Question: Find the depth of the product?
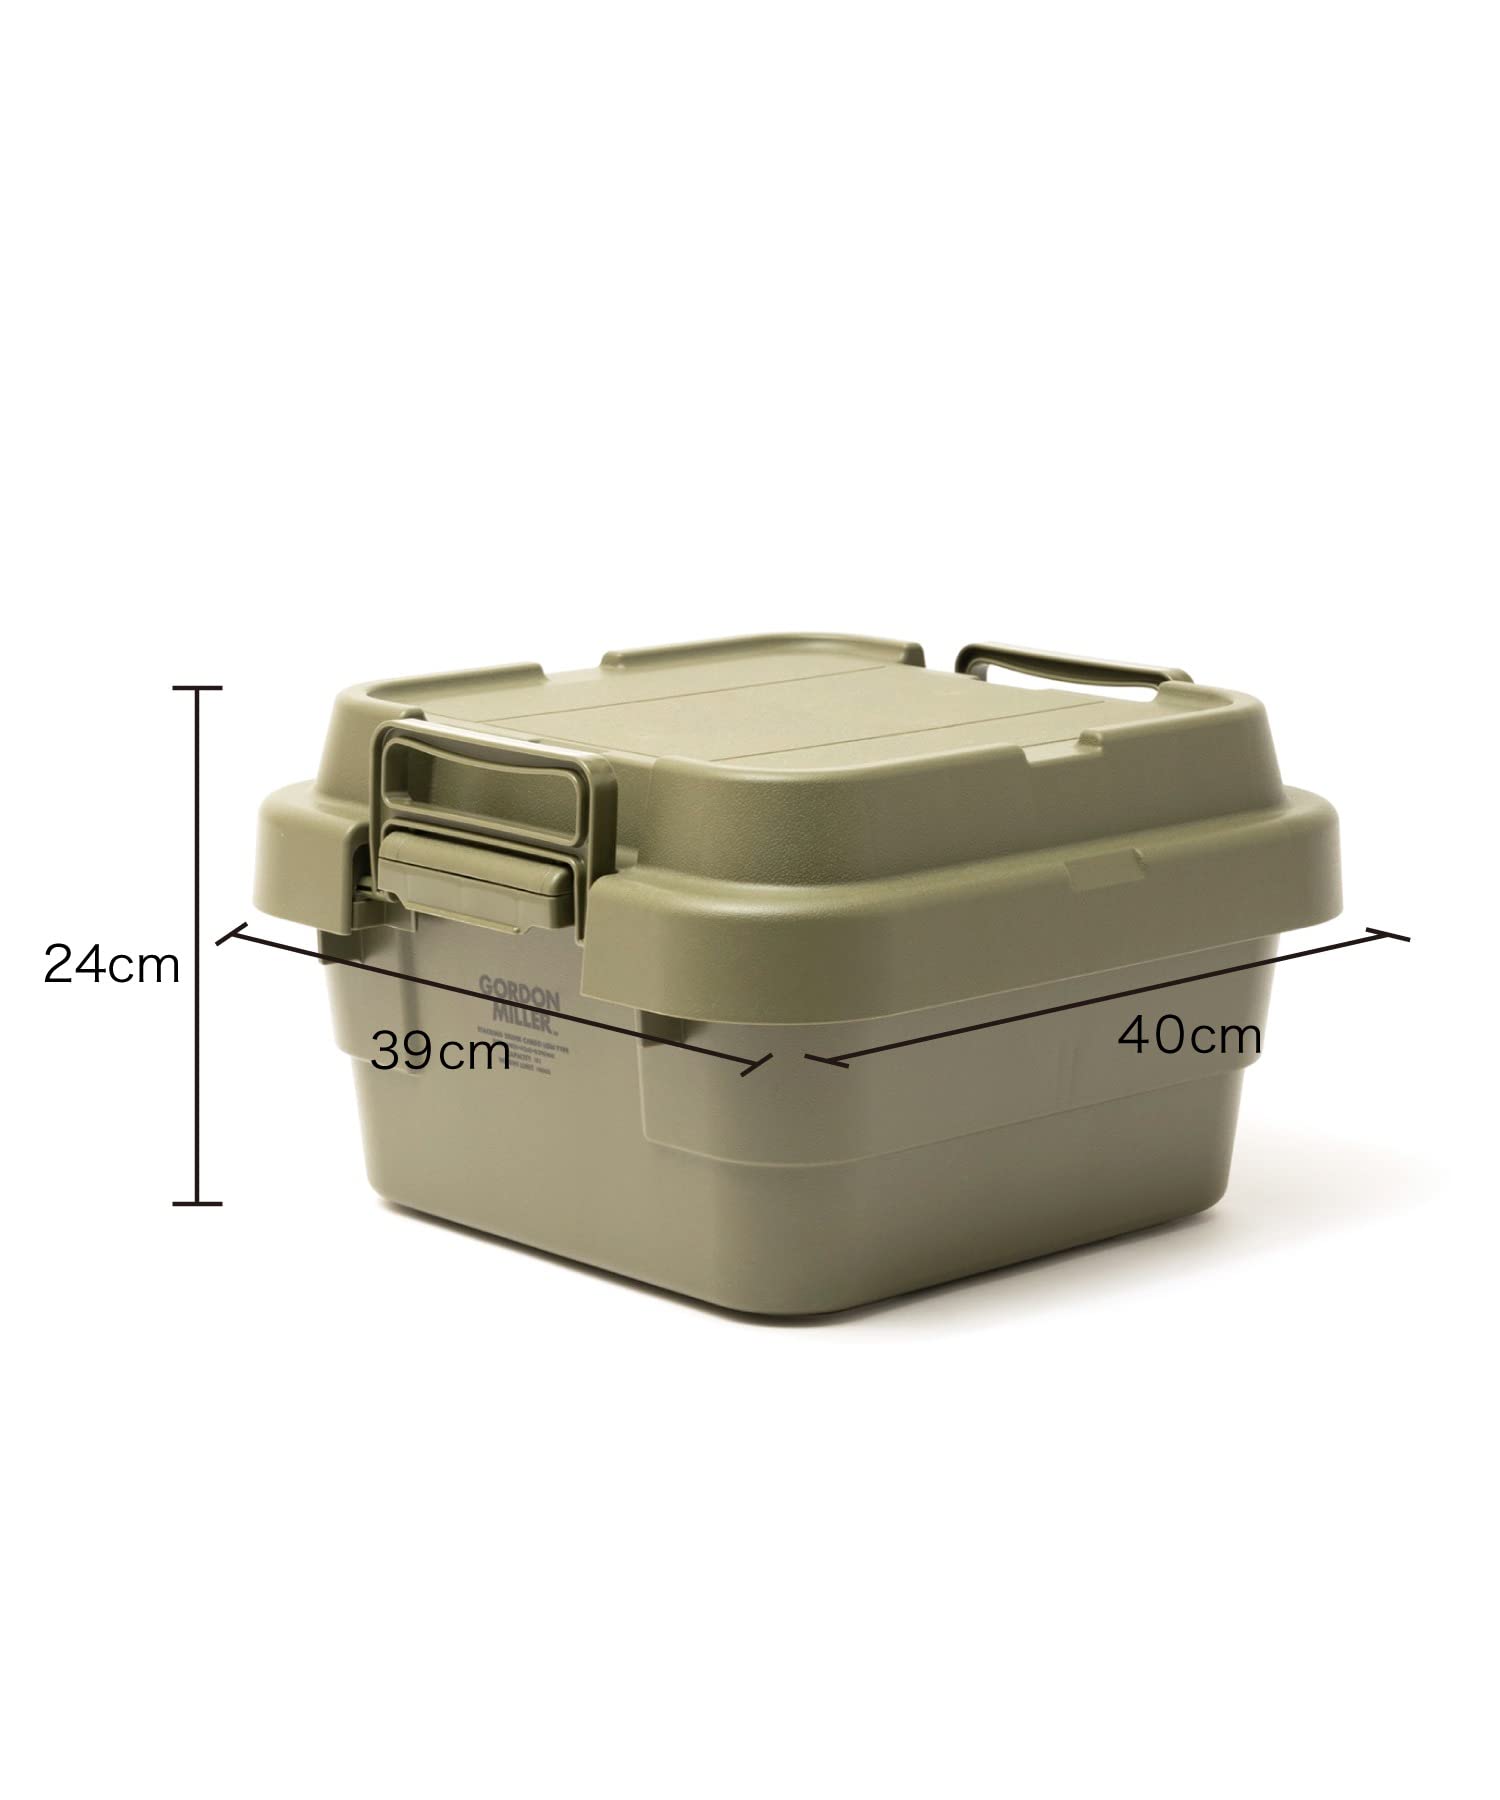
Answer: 40.0 centimetre